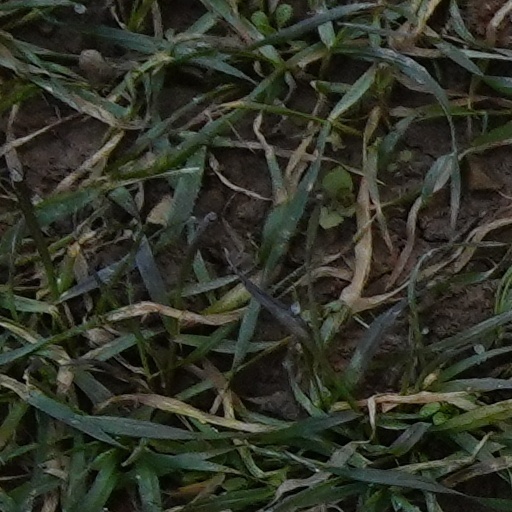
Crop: wheat